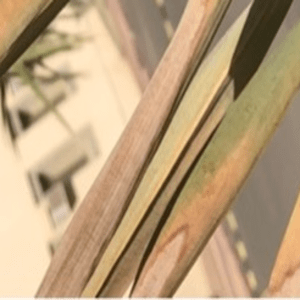
Label: Magnesium Deficiency